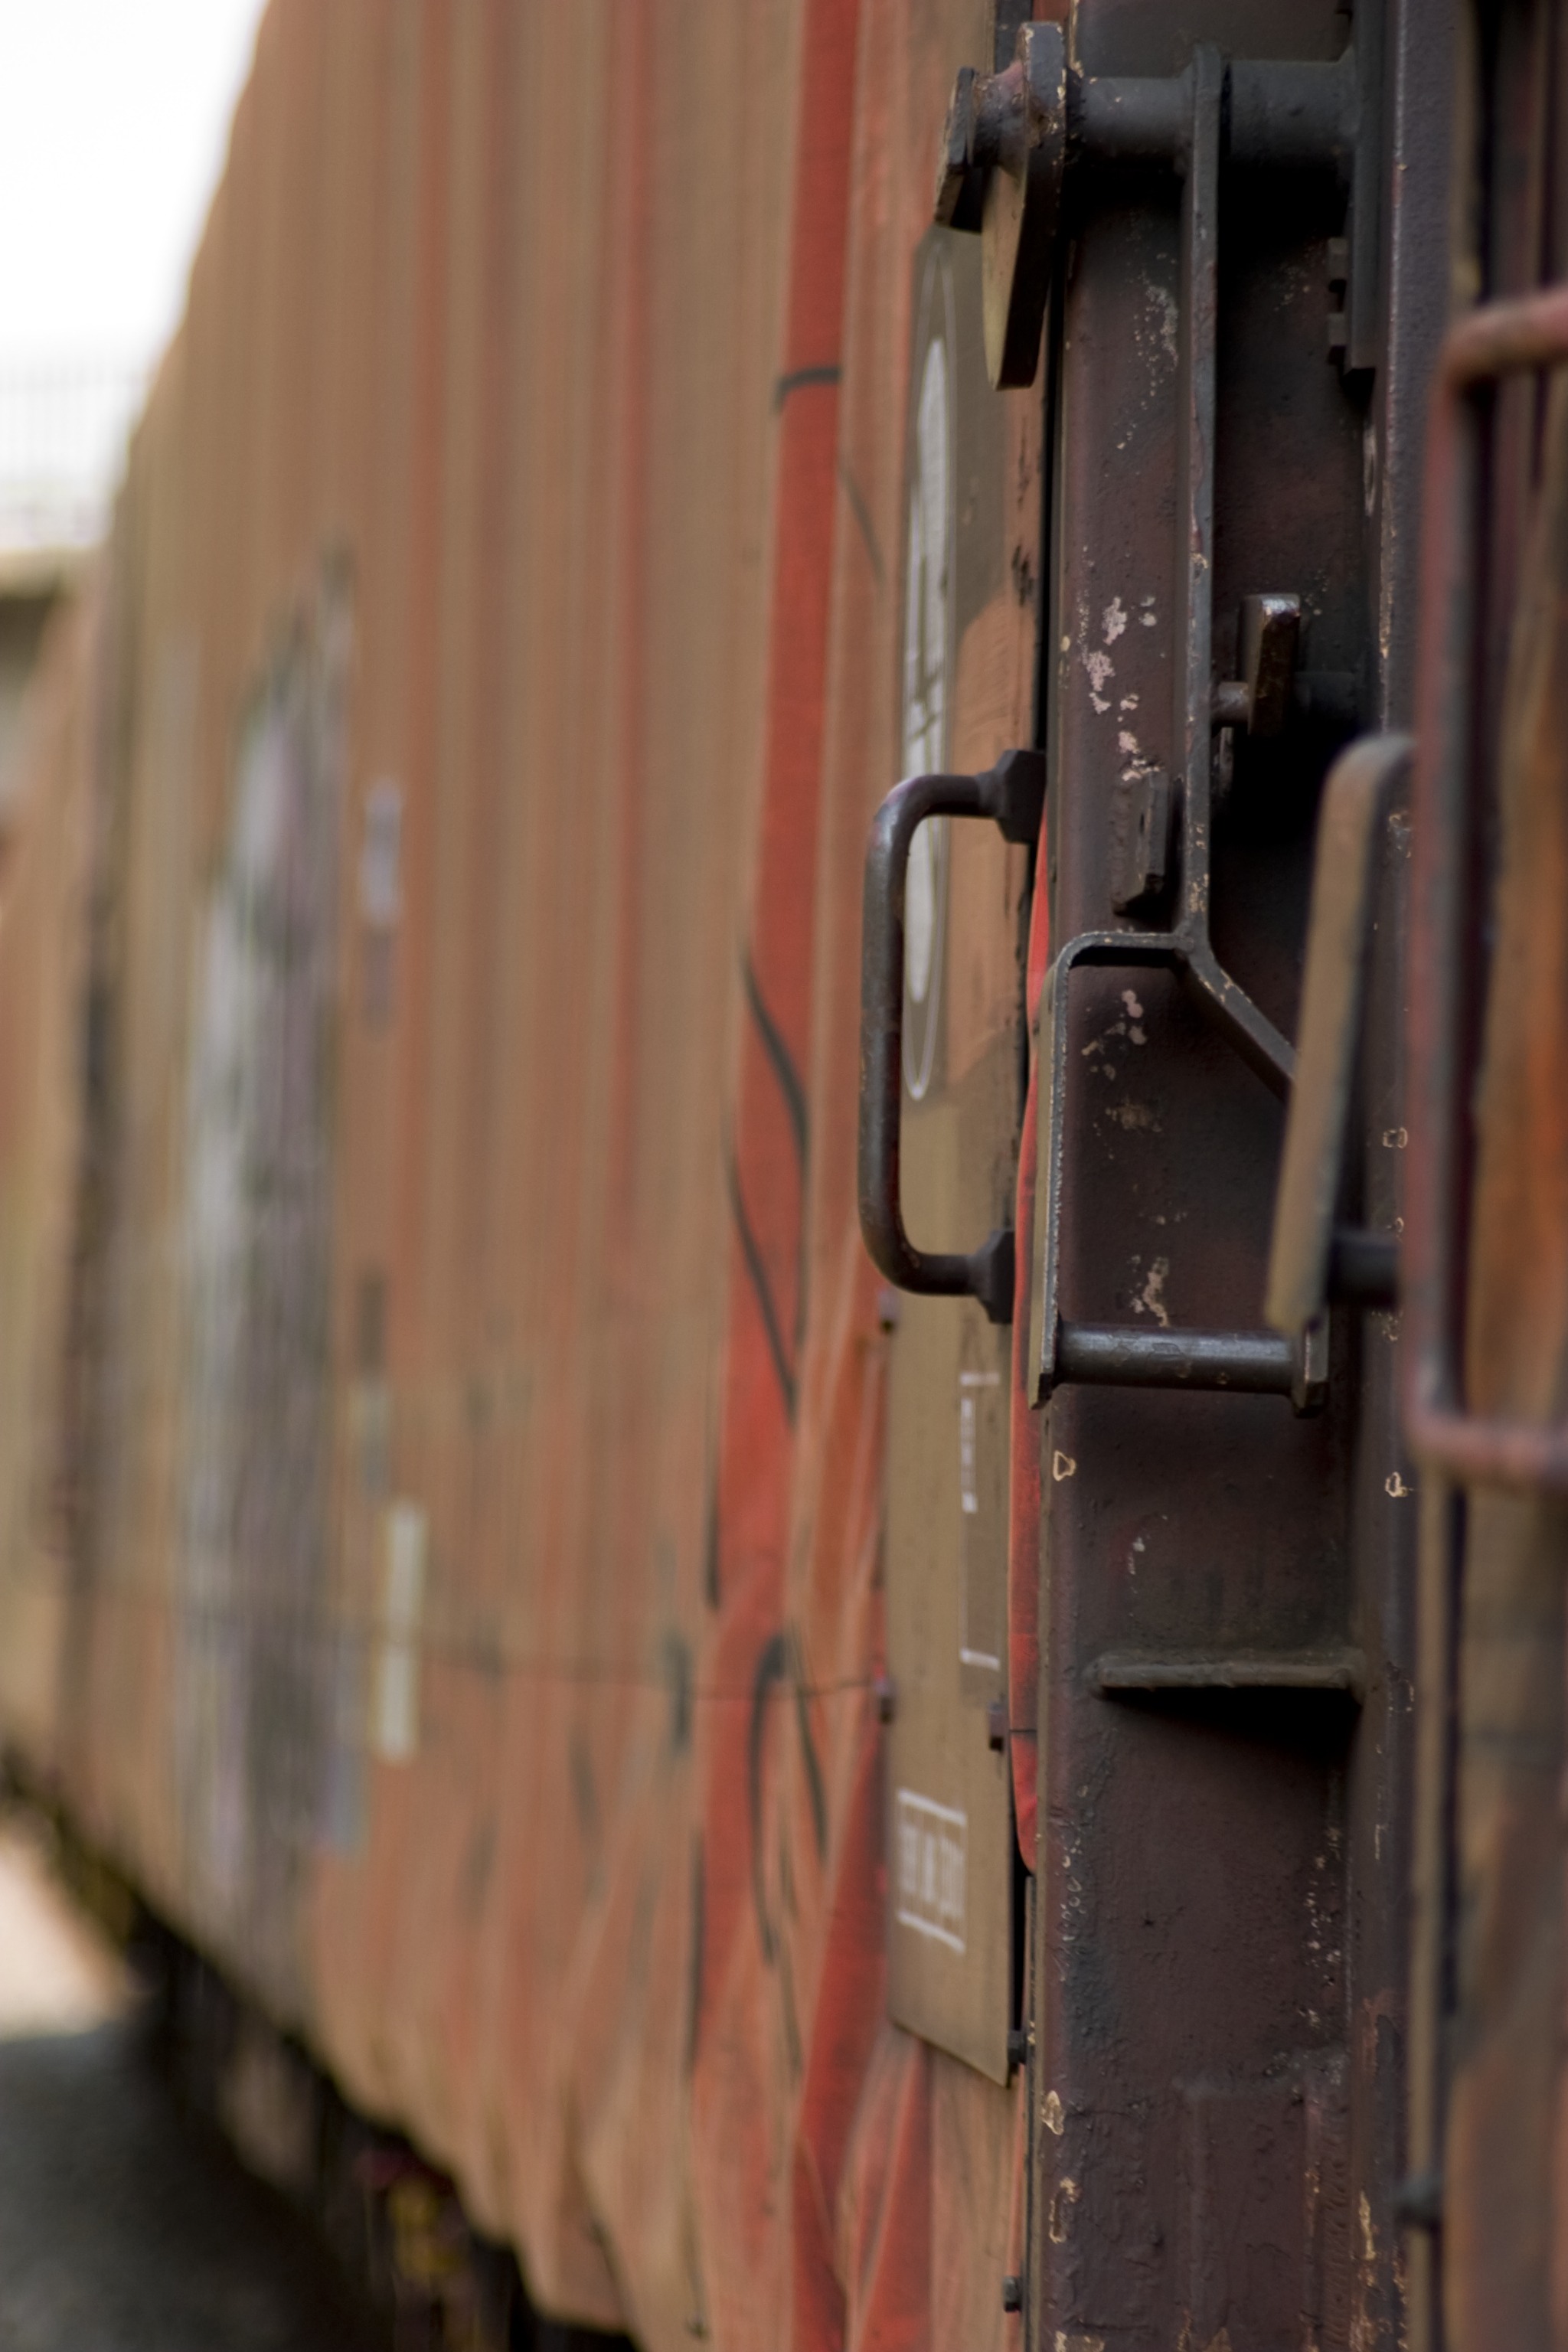
wood, track, railway, old, rail, train, travel, transport, vehicle, metal, railways, railway station, seemed, gleise, railway tracks, rail traffic, freight train, shut down, man made object